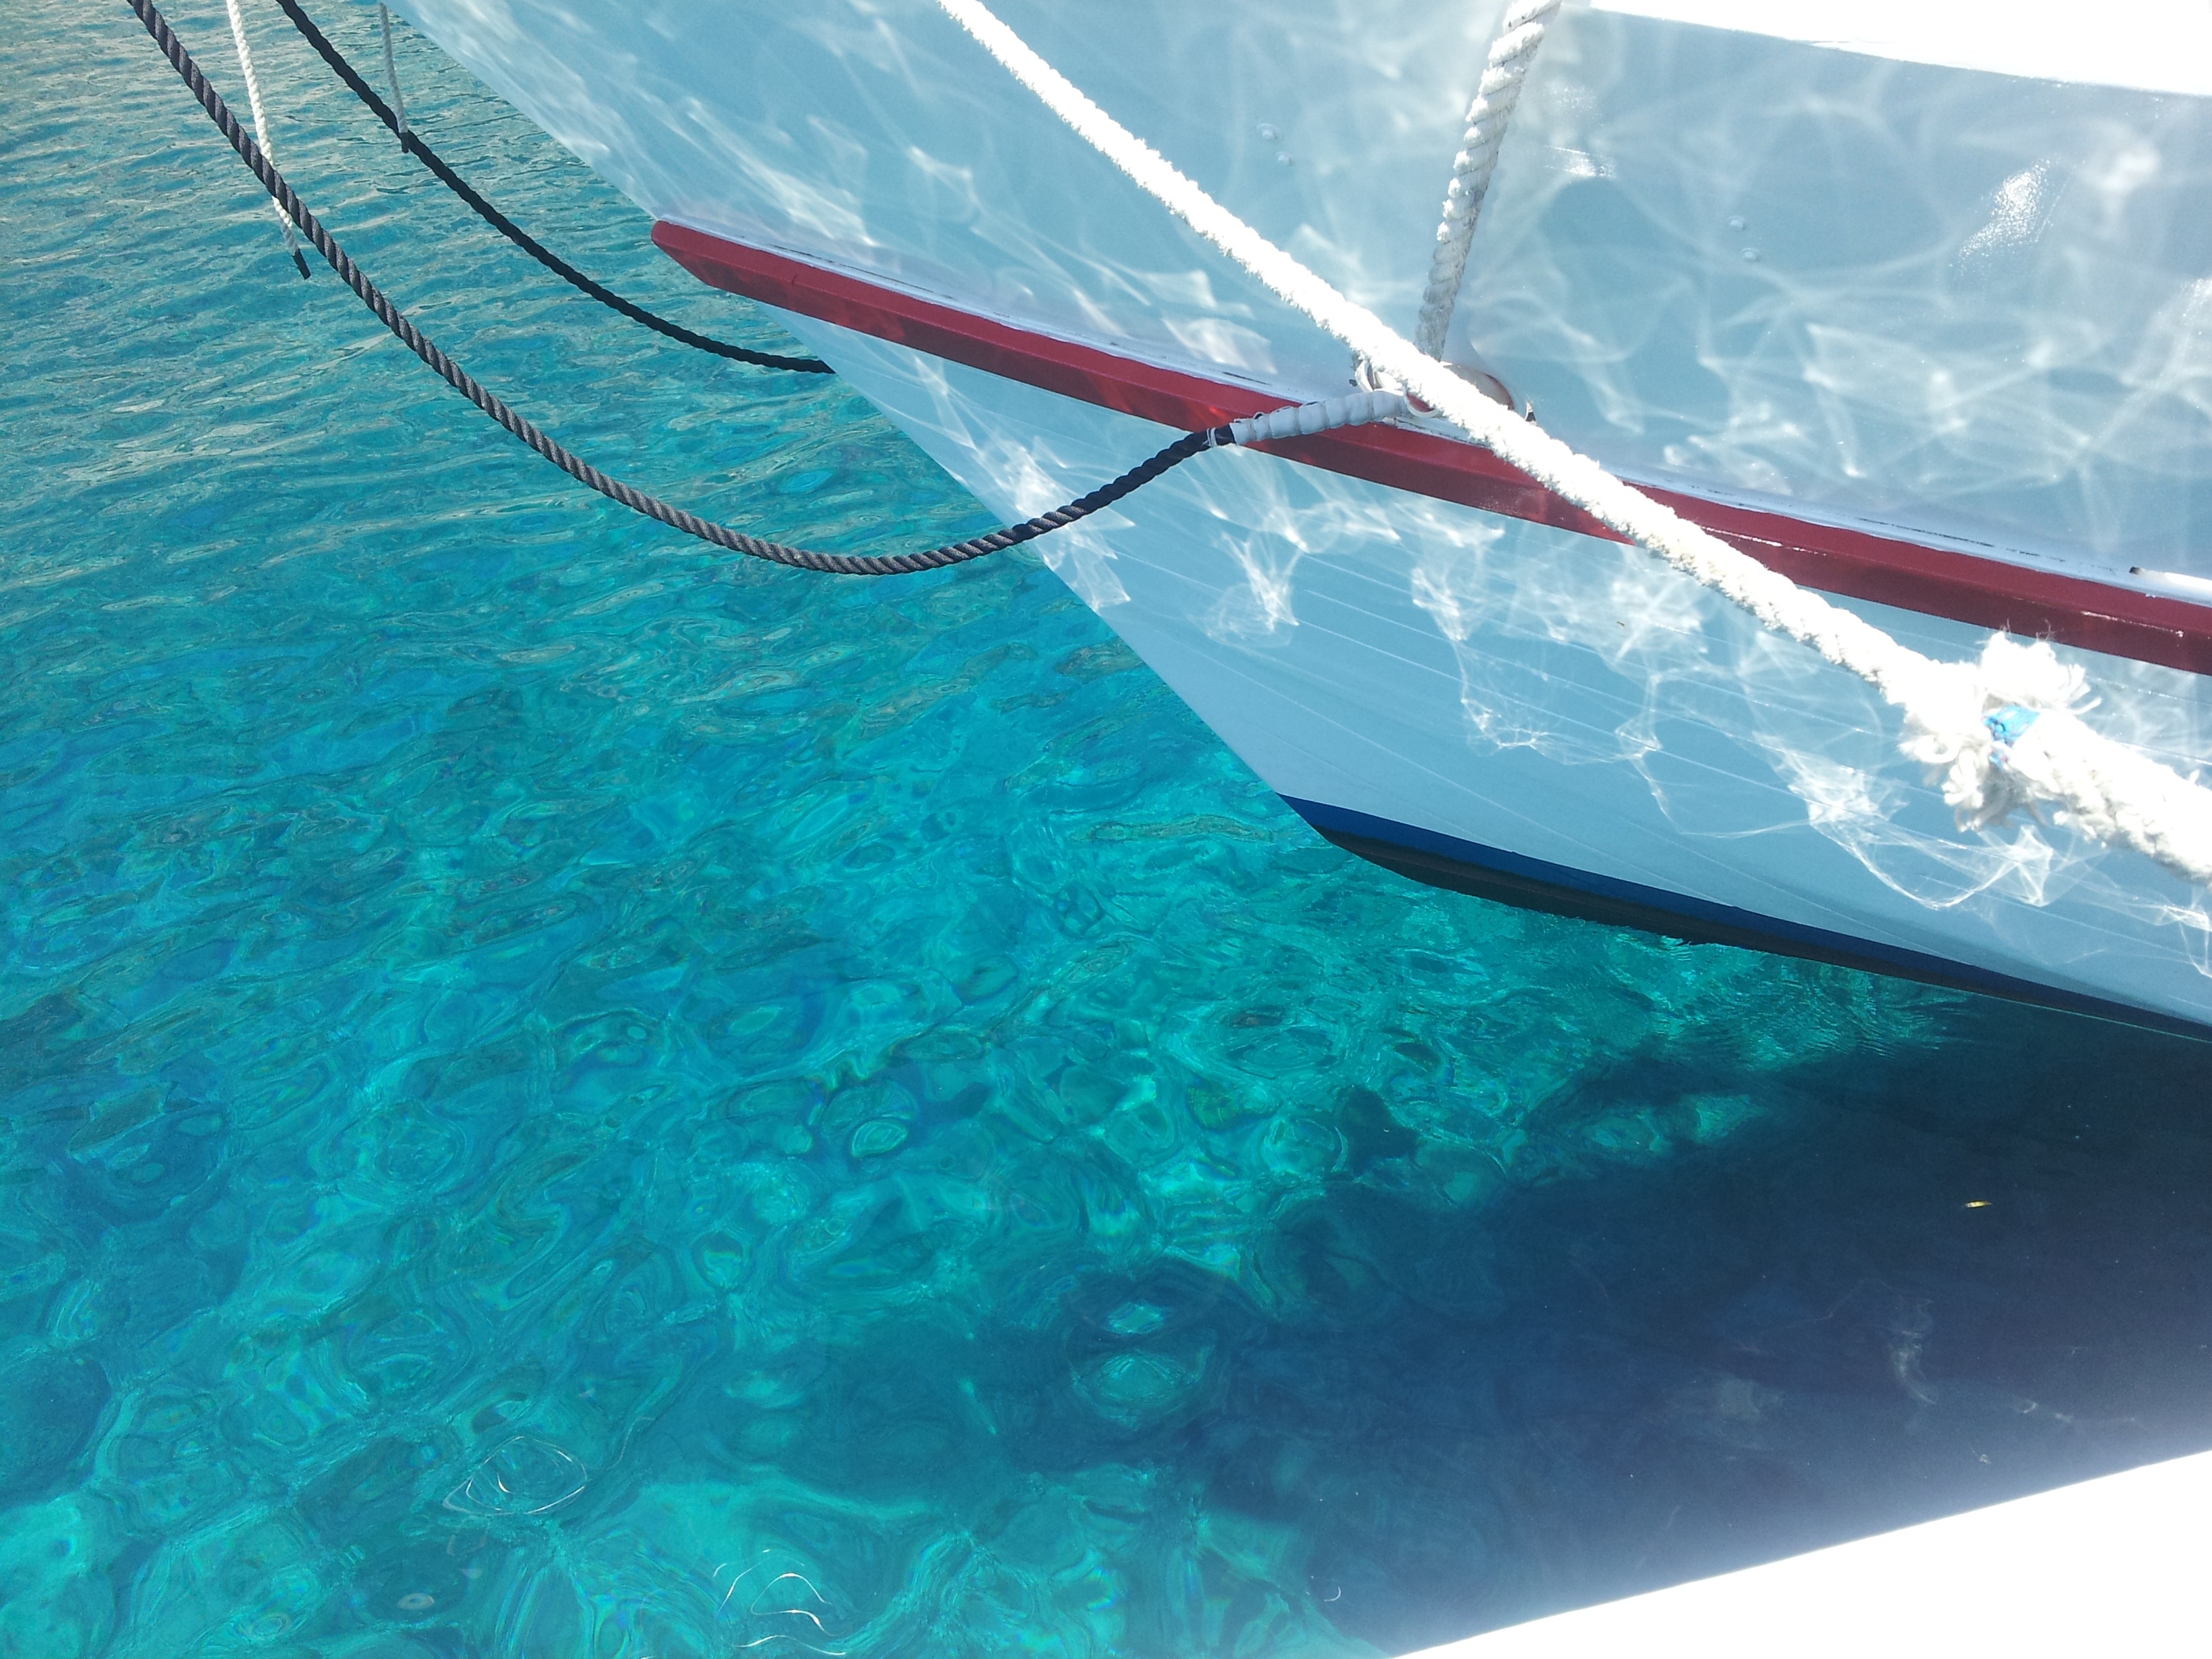
sea, boat, summer, underwater, vehicle, sailboat, sail, watercraft rowing